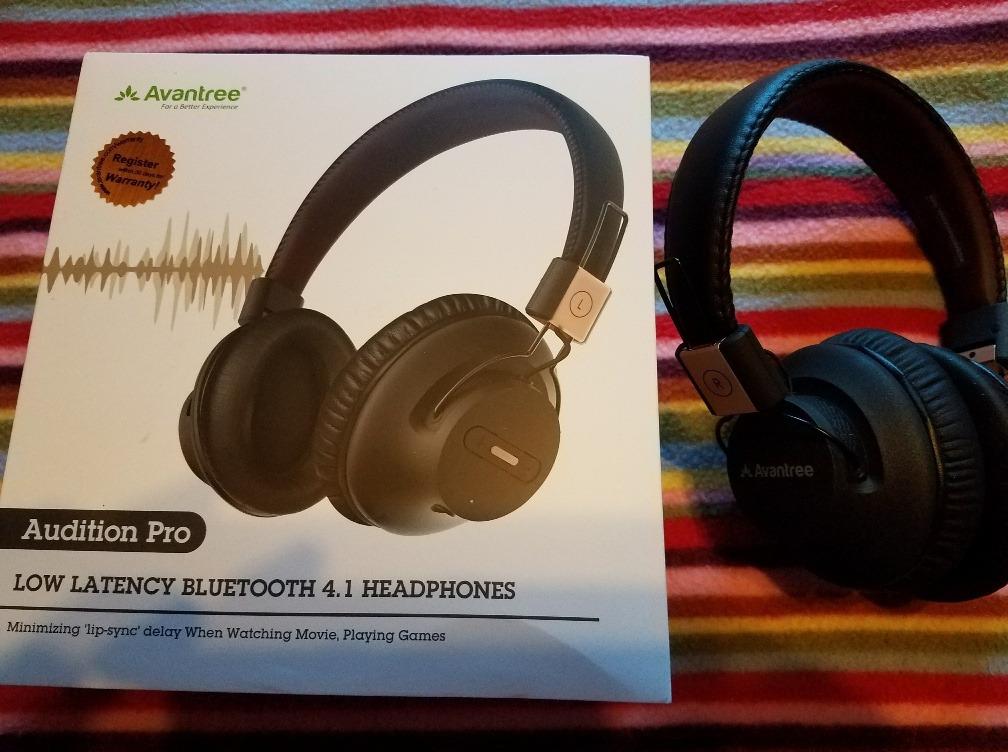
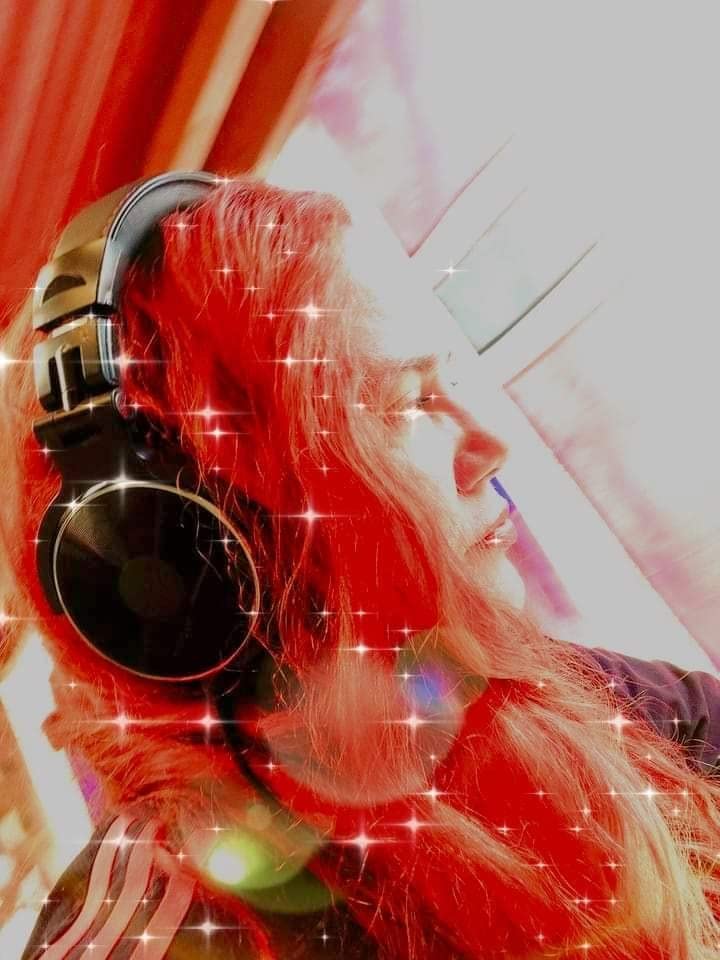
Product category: headphones
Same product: no